Searcy County Courthouse

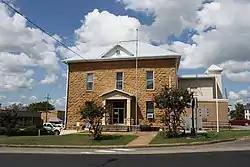

The Searcy County Courthouse is located on Courthouse Square in Marshall, Arkansas. It is a two-story stone structure, with a hip roof. The walls are fashioned out of rustically cut native sandstone, and it is topped by a metal hip roof with widely overhanging eaves. The front entrance is sheltered by a single-story porch supported by cast stone columns. The courthouse, the third for Searcy since its incorporation in 1838, was built in 1889 on the site of the second courthouse, which was destroyed by fire. The first courthouse was in Lebanon, about to the west, before being moved to Marshall in 1855.